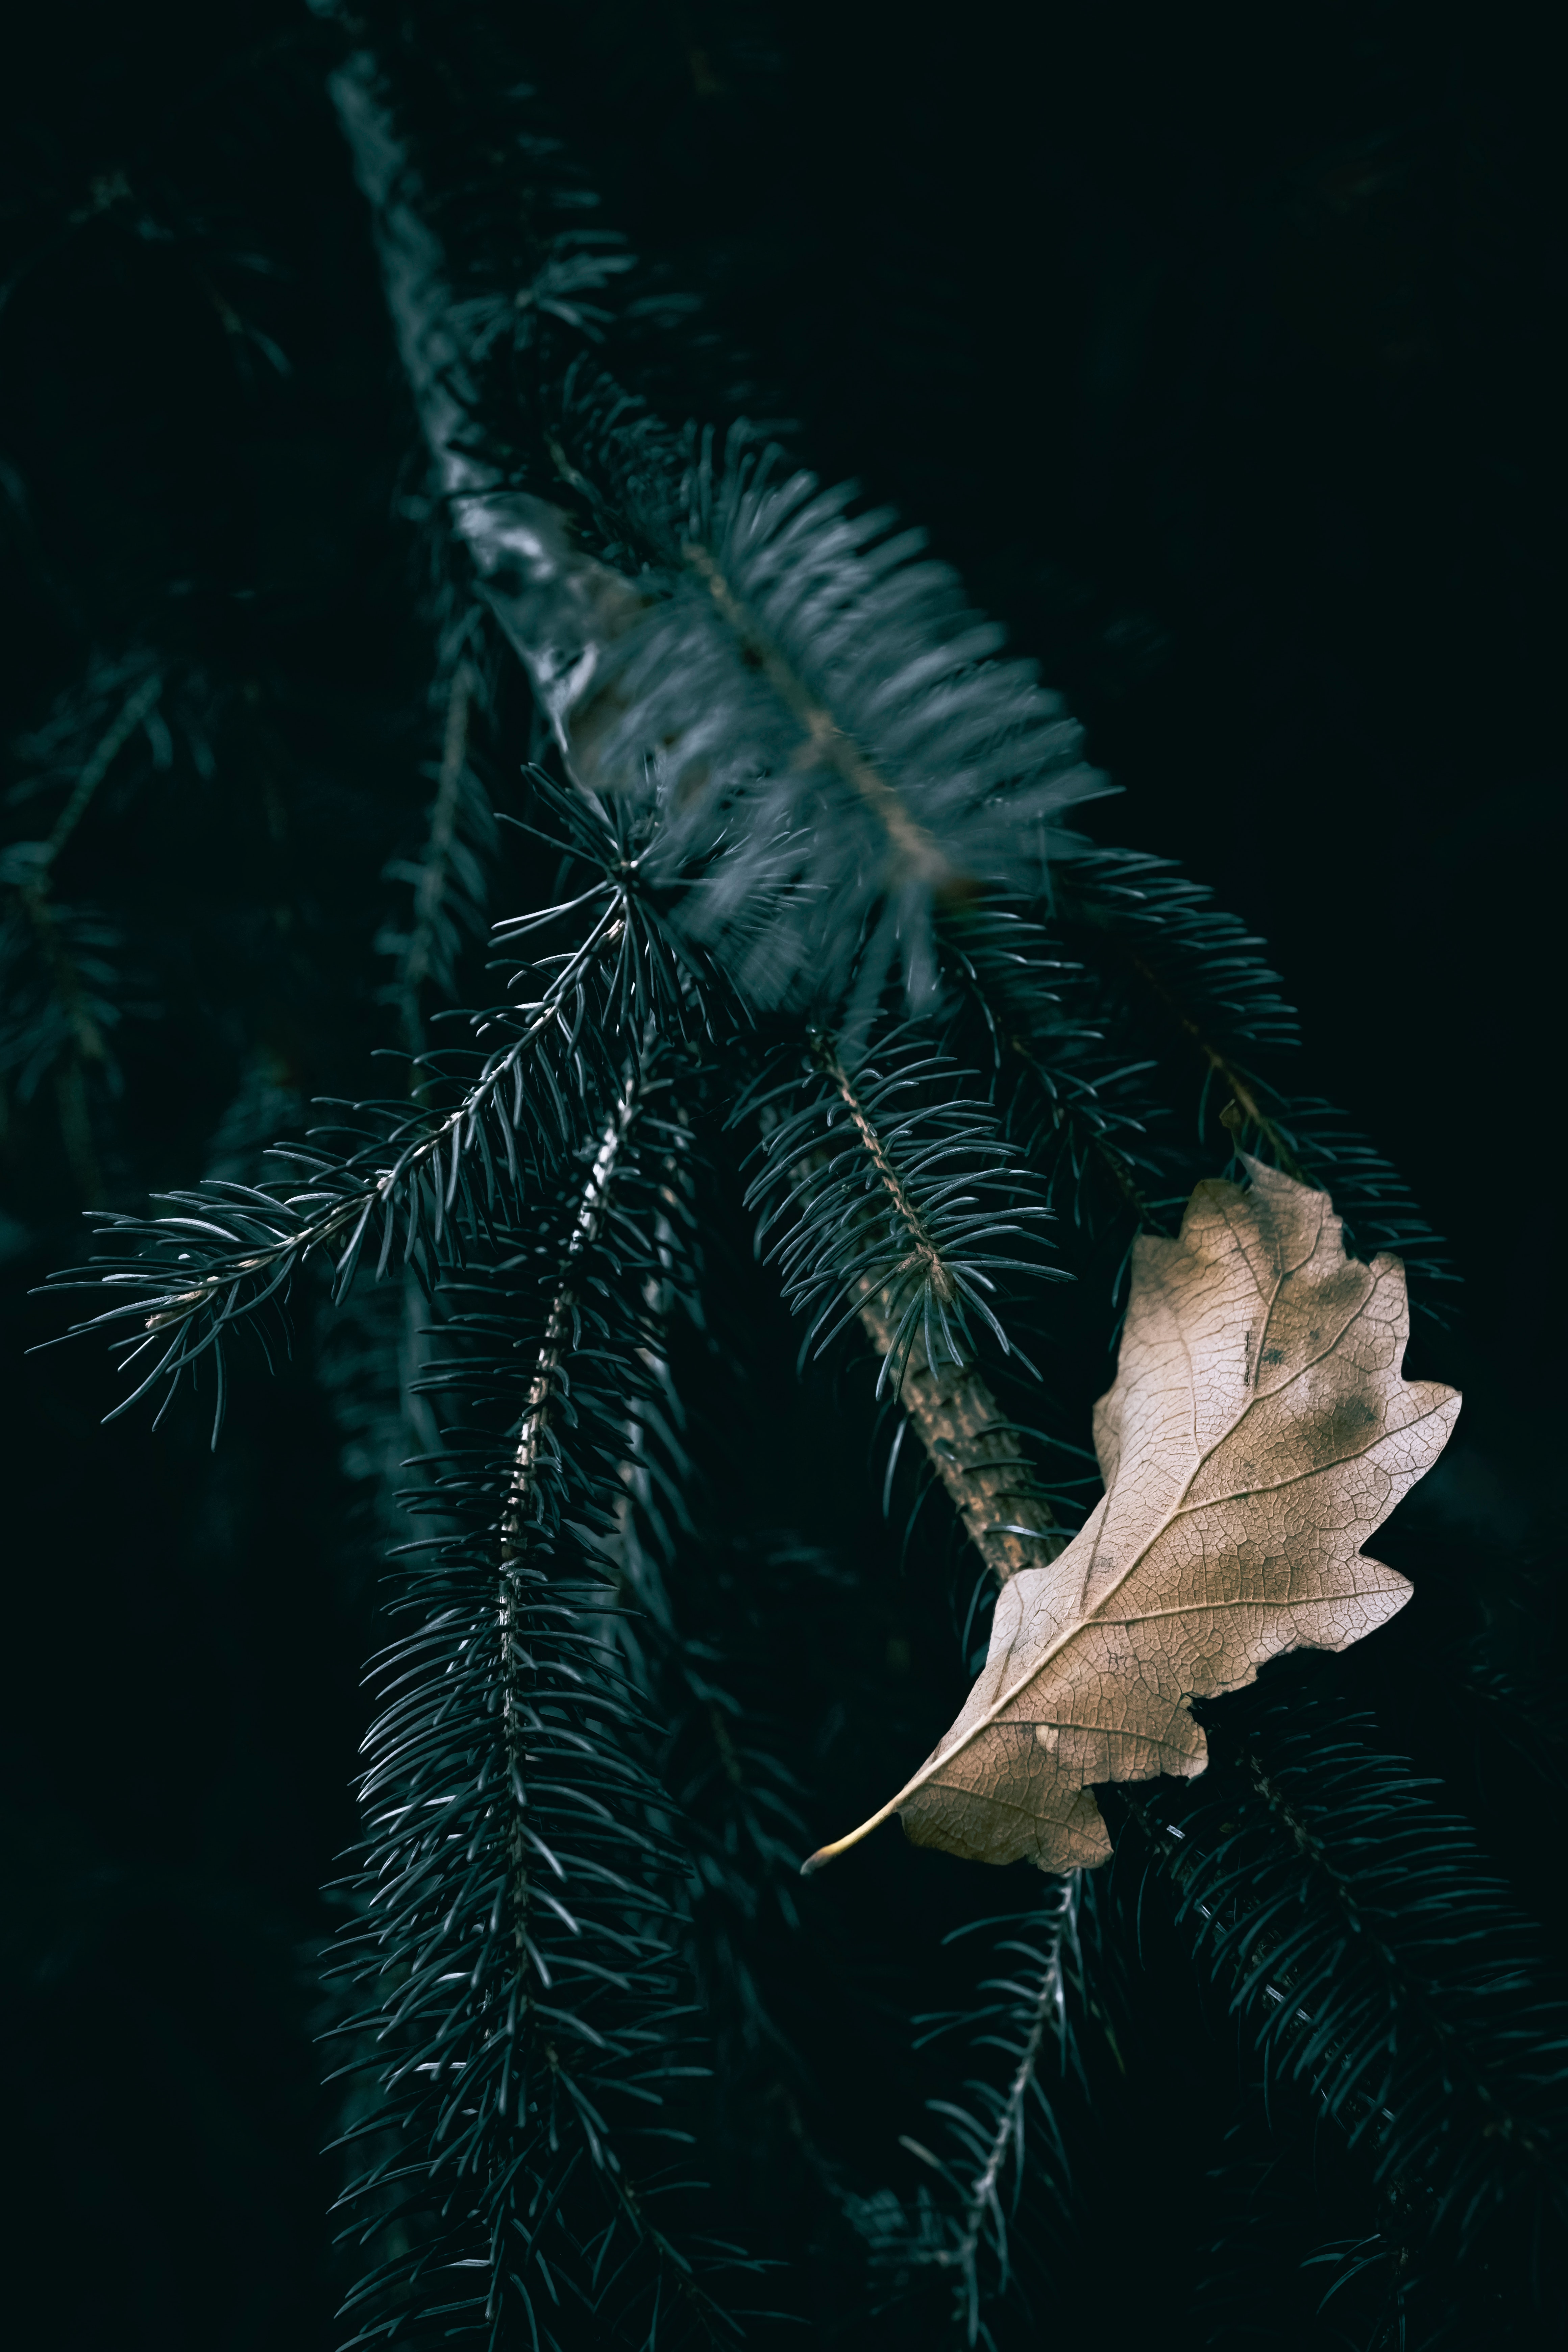
natural, sky, terrestrial plant, feather, twig, plant, electric blue, wing, conifer, darkness, macro photography, grass, fashion accessory, wildlife, pattern, forest, tail, frost, still life photography, pine, pine family, fir, plant stem, fern, night